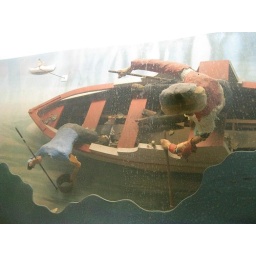
Notice the dirty glass on the display and the fact that that dude in the blue shirt is missing his head...wow...